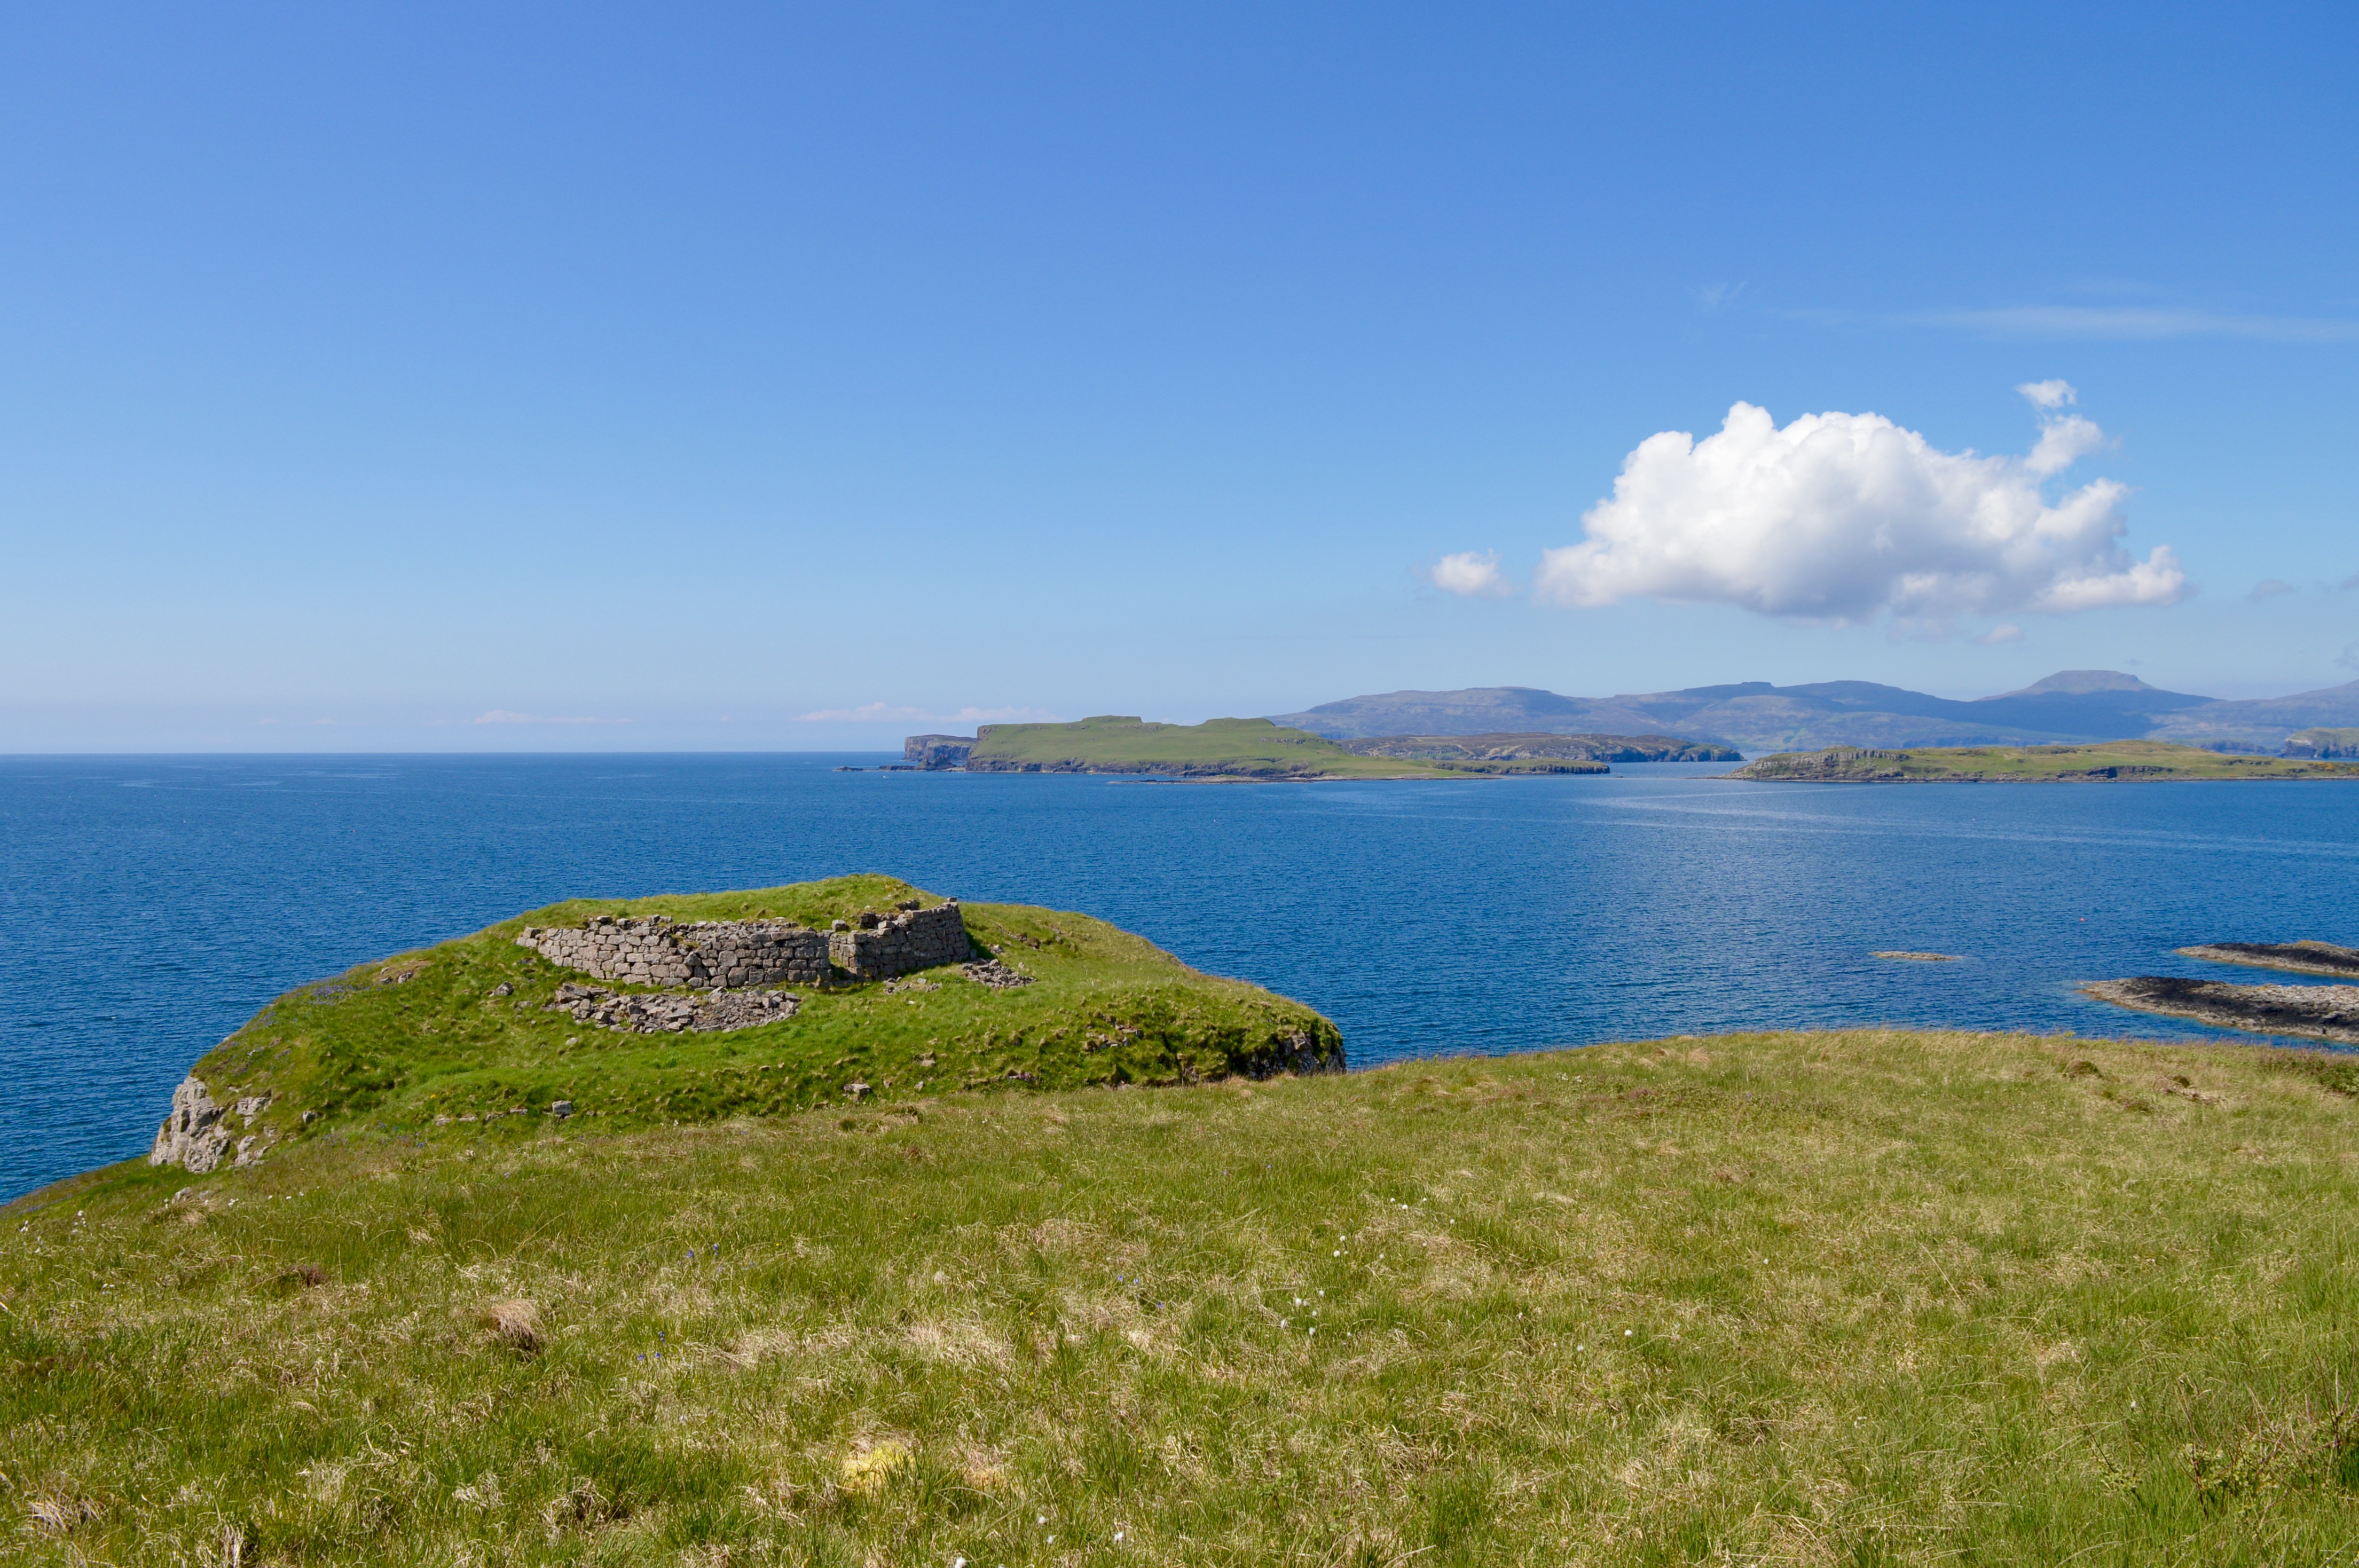
beach, landscape, sea, coast, water, outdoor, ocean, horizon, marsh, sky, shore, lake, explore, cliff, cove, scenery, lagoon, bay, island, blue, reservoir, nikon, terrain, body of water, knoll, clouds, fort, archipelago, scotland, inexplore, loch, ecosystem, cape, isleofskye, nikond3200, broch, dunardtreck, islet, landform, geographical feature